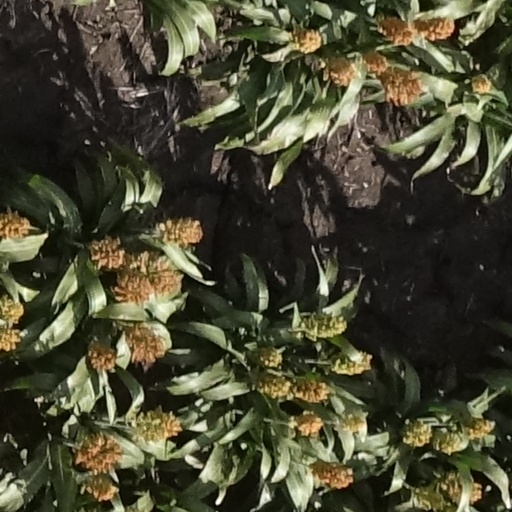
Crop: sorghum